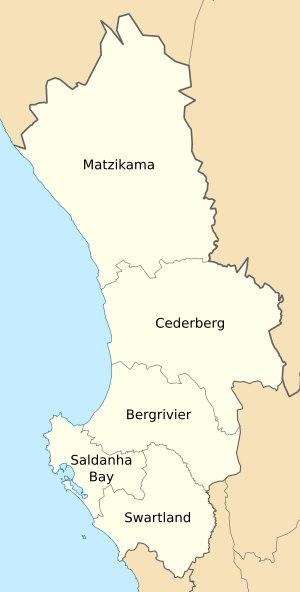
Le district de West Coast est un district municipal d'Afrique du Sud, situé sur la côte atlantique à l'ouest de la province du Cap-Occidental.